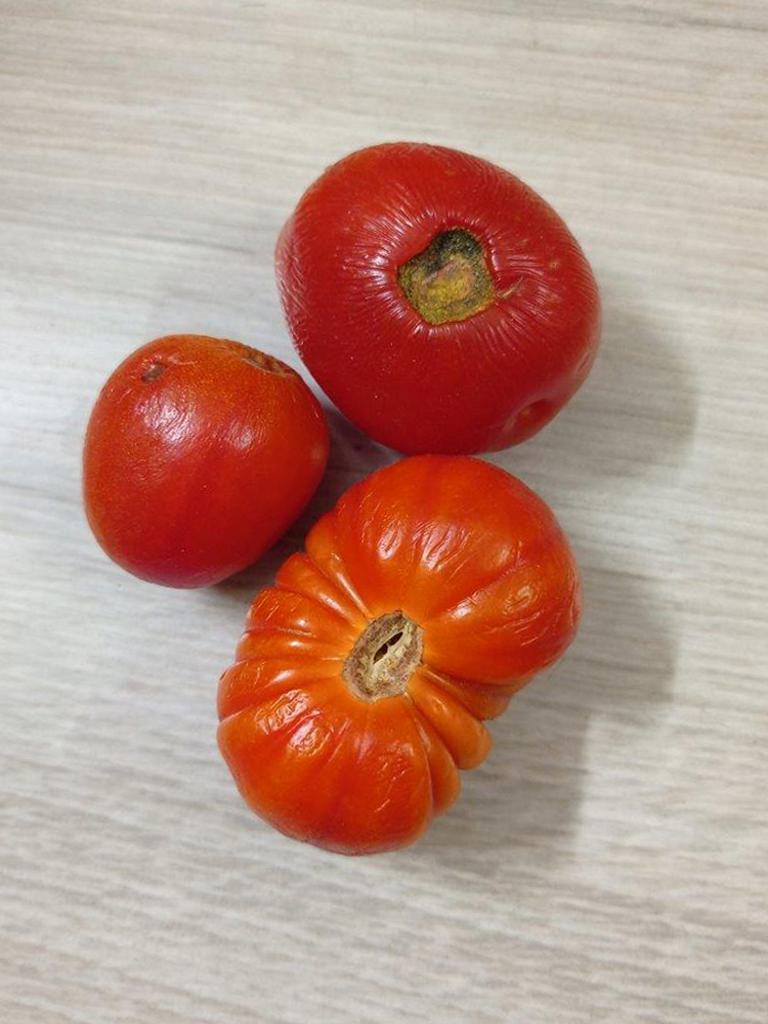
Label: Rotten